André Denys

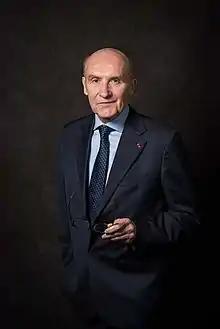

André C. Denys (6 January 1948 in Gistel – 13 May 2013 in Ghent) was a Belgian politician who was the Governor of the province of East Flanders from 2004 to January 2013.